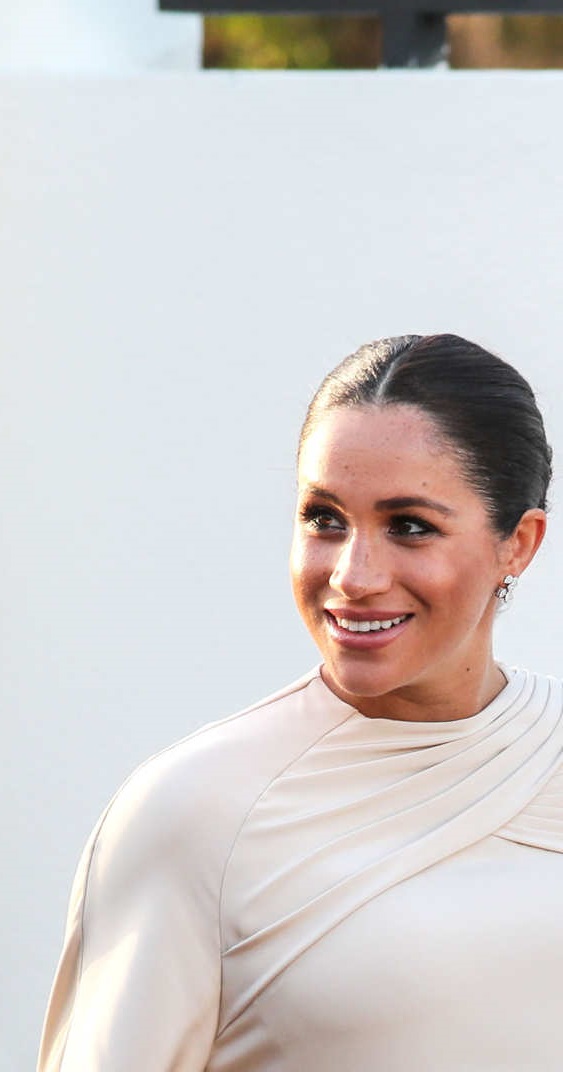
Gender: women